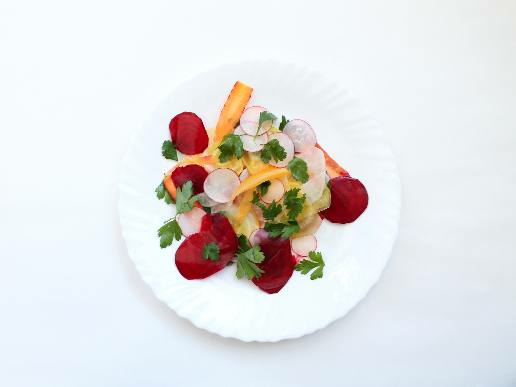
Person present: No